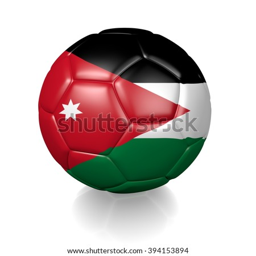
3d football soccer ball colored with the flag isolated on a white background